Gustave Den Duyts

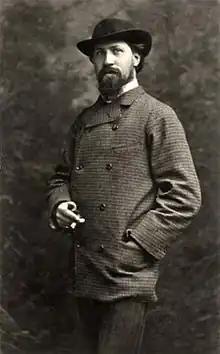
Self portrait of Gustave Den Duyts

Gustave Den Duyts or Gustaaf Den Duyts (22 October 1850 - 13 February 1897) was a Belgian painter, watercolourist, pastelist, etcher and graphic artist, known for his landscapes, cityscapes, marines and still lifes. Den Duyts was also active as a designer of floats for historical parades.